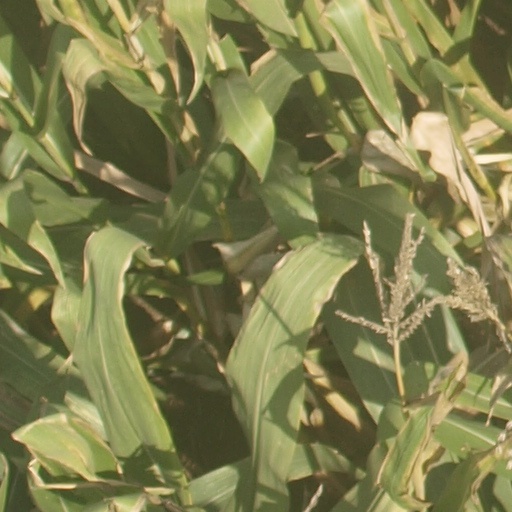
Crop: maize; corn